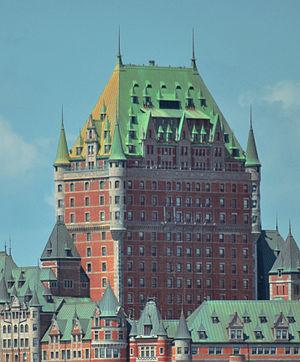
Le Château Frontenac, à Québec (Canada).
Le carbonate de cuivre(II), aussi appelé simplement carbonate de cuivre, est un sel ionique bleu-vert et de formule chimique CuCO₃. En fait sa couleur peut varier du bleu clair au vert car il peut être mélangé avec de l'hydroxyde de cuivre(II) à divers stades d'hydratation et en particulier dans la patine vert-de-gris qui se forme sur le cuivre et ses alliages lors de leur exposition en conditions extérieures.